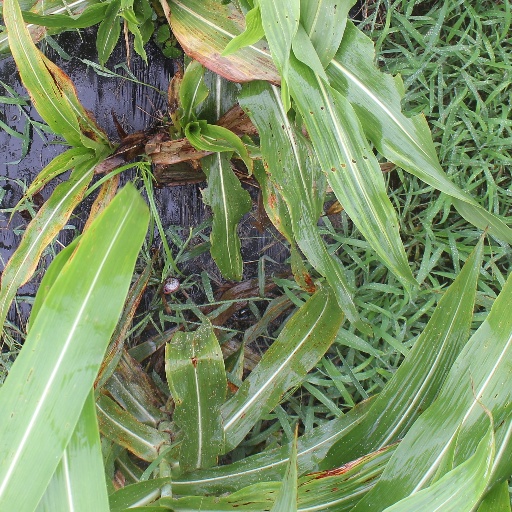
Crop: sorghum